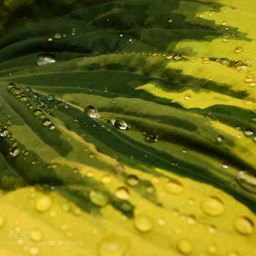
a plant after a downpour